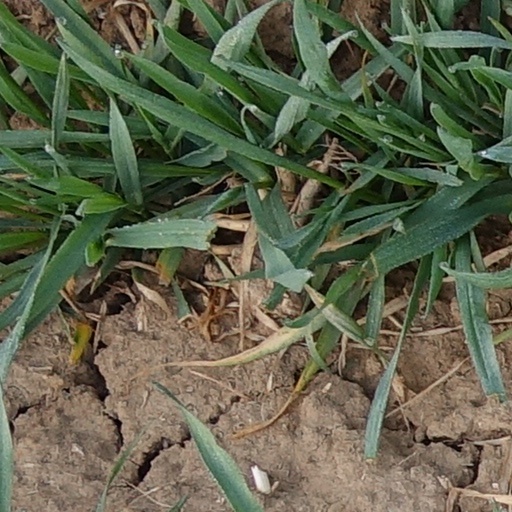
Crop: wheat